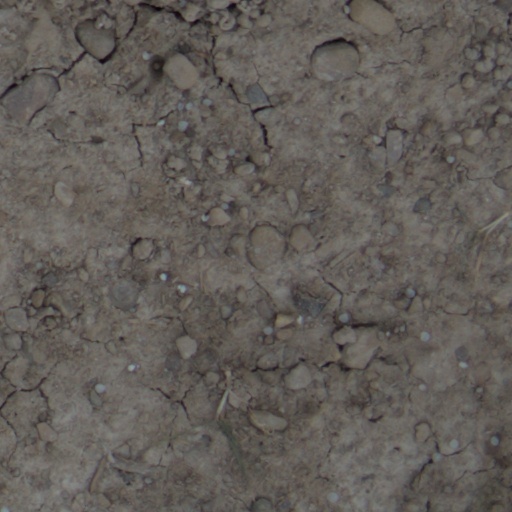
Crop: wheat